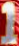
Number: 1